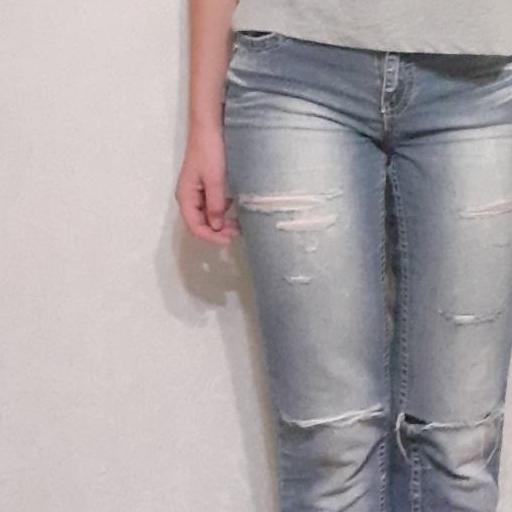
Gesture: no_gesture